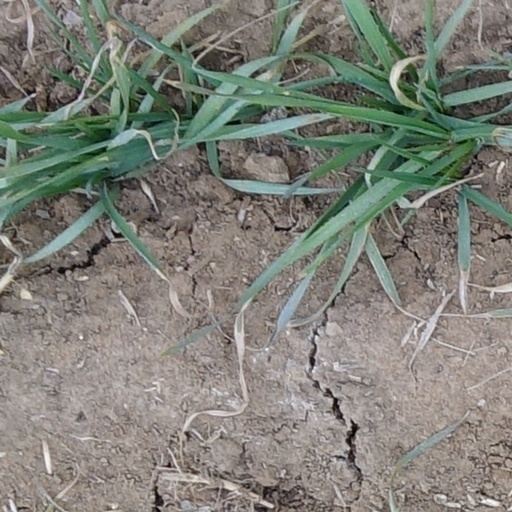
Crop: wheat